Ecology of Bermuda

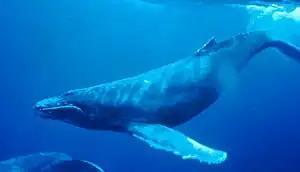
Humpback whale

Of the introduced birds, the European starling, house sparrow, great kiskadee, rock dove, American crow and chicken are all very numerous and considered to be pests. Other introduced species include the mallard, northern cardinal, European goldfinch and small numbers of orange-cheeked and common waxbills. The yellow-crowned night heron was introduced in the 1970s to replace the extinct native heron.